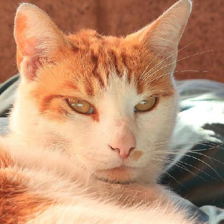
Label: animals